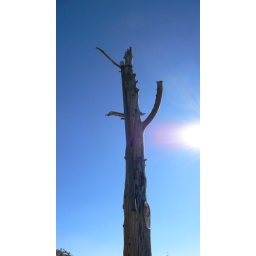
The pole above the box